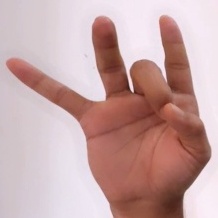
ASL sign: 8